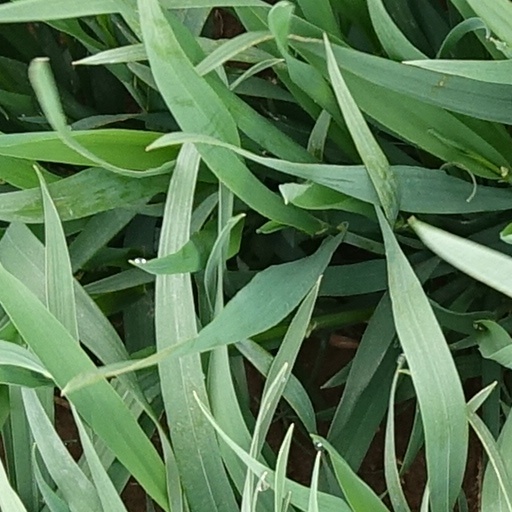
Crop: wheat